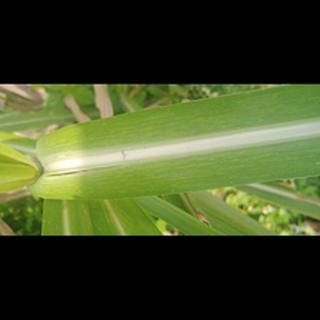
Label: sugarcane_mosaic